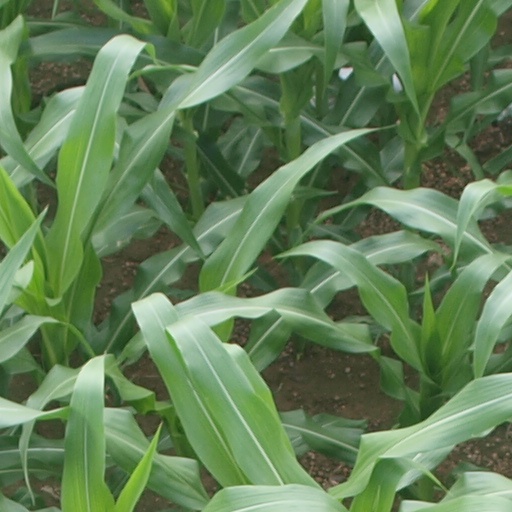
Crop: maize; corn